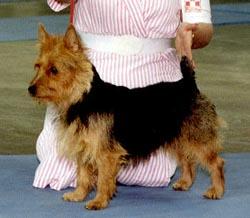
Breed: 202-n000020-Australian_terrier